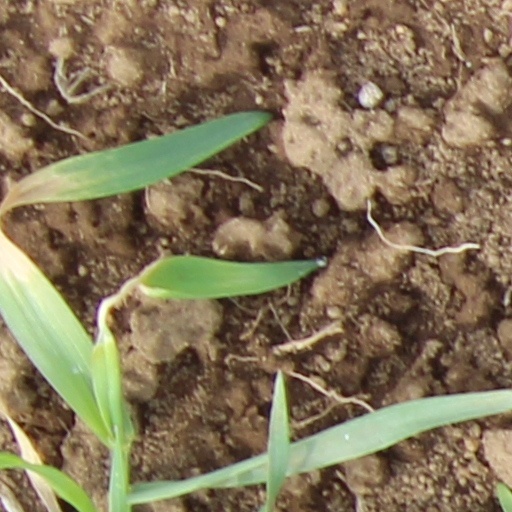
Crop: wheat